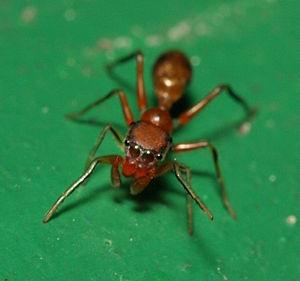
Myrmarachne est un genre d'araignées aranéomorphes de la famille des Salticidae.